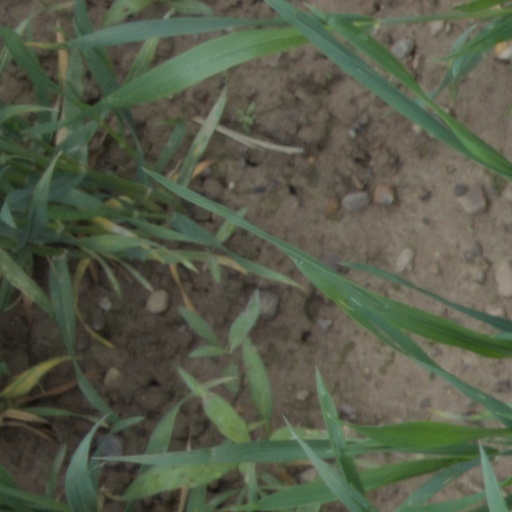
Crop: wheat